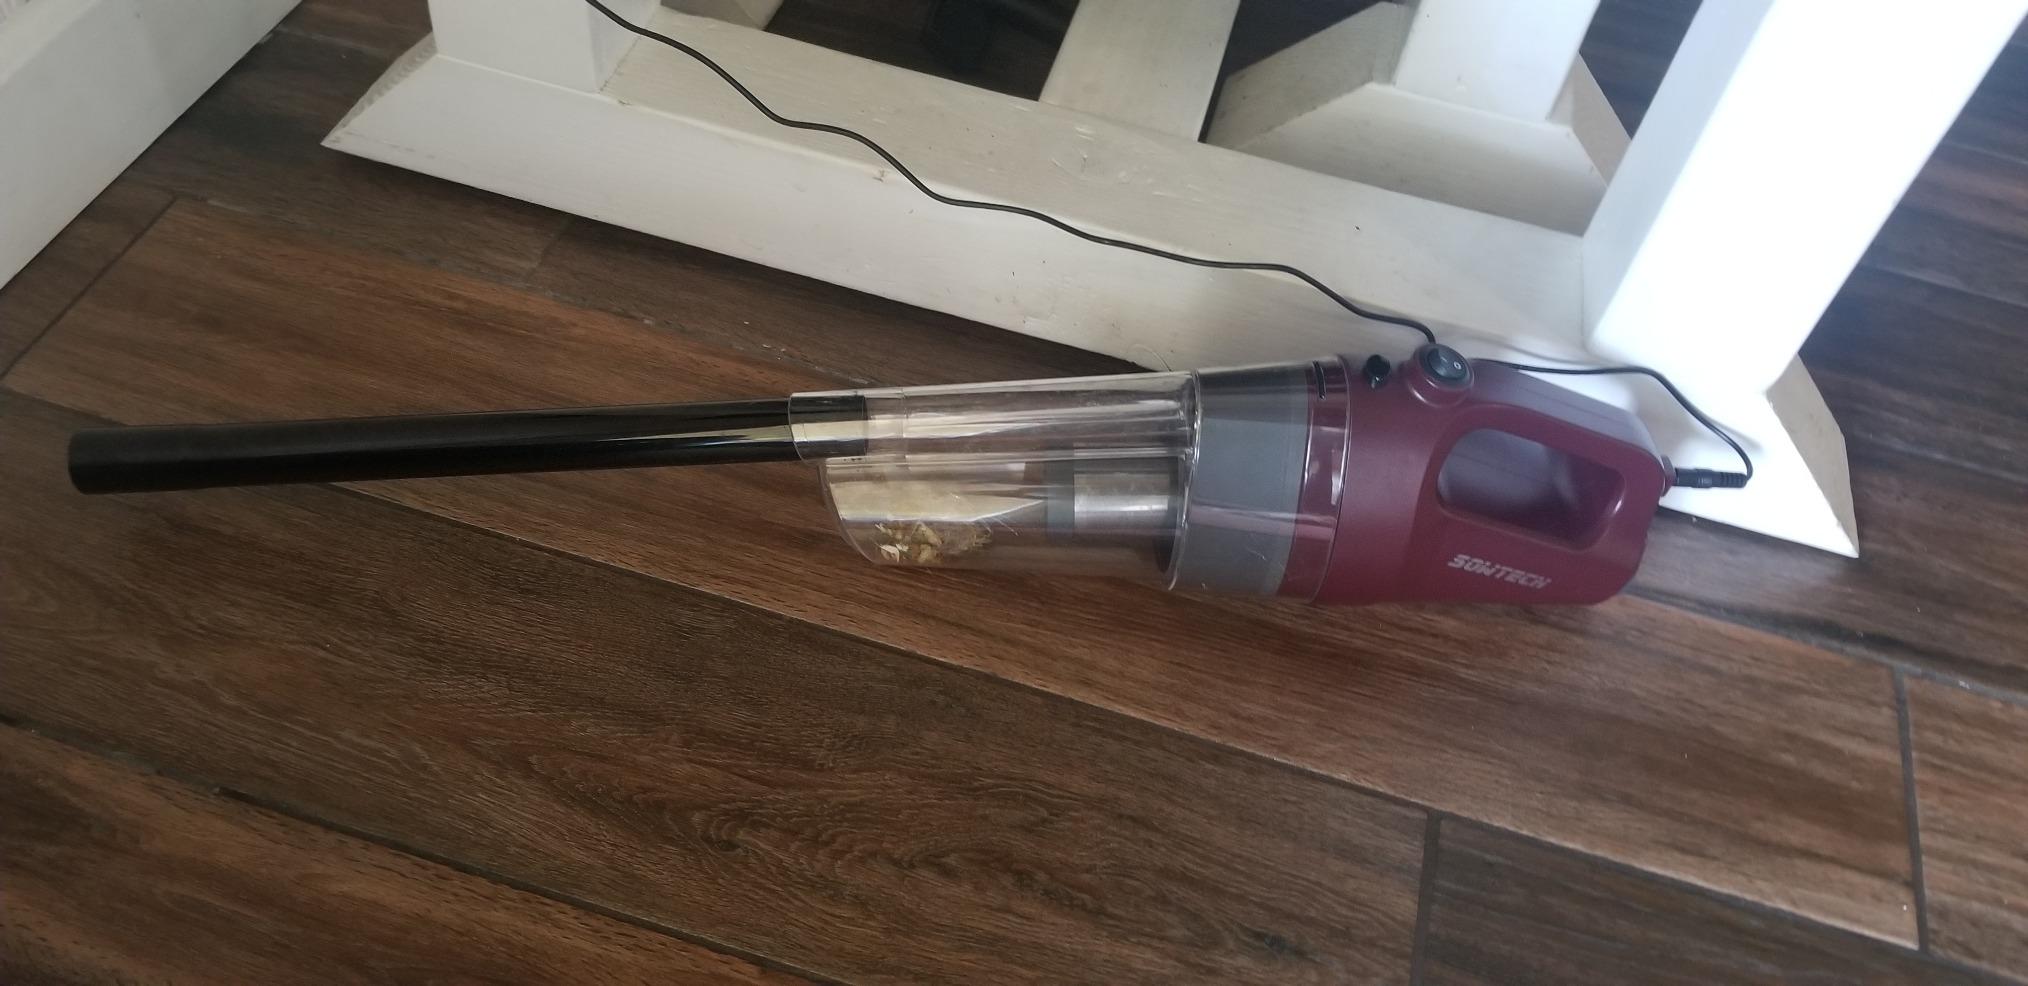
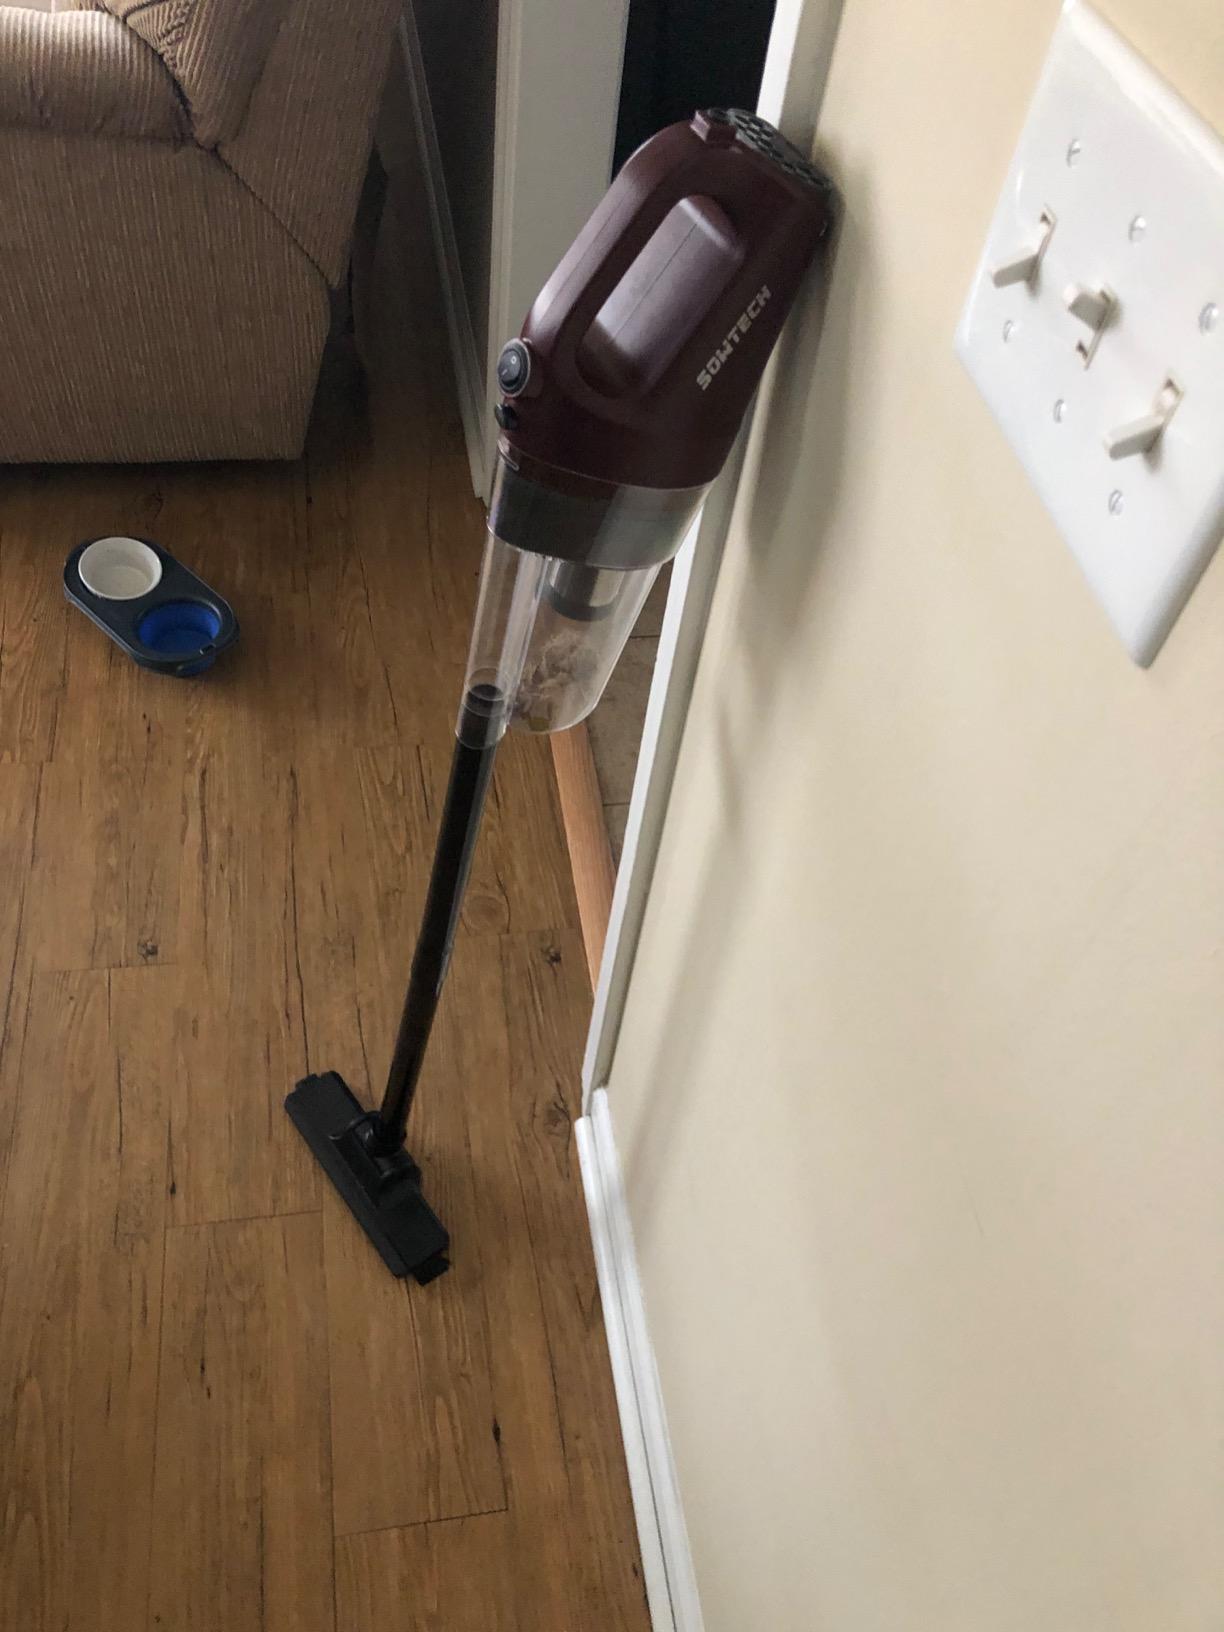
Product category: items_vacuum
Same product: yes